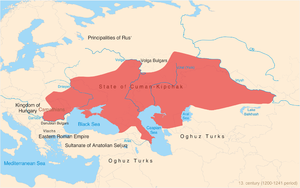
Après un net recul de ses frontières en Asie Mineure et la perte de ses possessions en Italie dans la deuxième moitié du XIᵉ siècle, l’Empire byzantin entreprit sous les Comnènes une période de redressement continu bien qu’incomplet. Cinq empereurs tentèrent pendant 104 ans et par divers moyens de tenir tête aux noblesses terrienne et militaire, soit en favorisant des membres de leur propre famille, soit en faisant appel à des conseillers de l’extérieur, soit en privilégiant l’une d’elles, soit en persécutant l’une et l’autre. La réforme du système monétaire conduite par Alexis Iᵉʳ permit de relancer la vie économique et commerciale, mais cette dernière fut contrariée par l’ascendant de plus en plus considérable que prirent les marchands vénitiens d’abord, génois et pisans ensuite, établis à Constantinople. Sur le plan extérieur, les Comnènes cherchèrent à freiner l’avancée des Turcs en Anatolie tout en maintenant de bonnes relations avec eux pour avoir les mains libres dans la délicate conduite des relations avec les royaumes francs de Palestine et de Syrie et, à travers eux, avec les puissances européennes qui leur étaient apparentées.